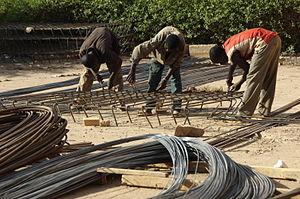
Armatures de béton en construction lors de la construction des nouveaux bâtiments de l'aéroport international de Ouagadougou
Le béton armé est un matériau composite constitué de béton et de barres d'acier alliant les propriétés mécaniques complémentaires de ces matériaux. Il est utilisé comme matériau de construction, en particulier pour le bâtiment et le génie civil.